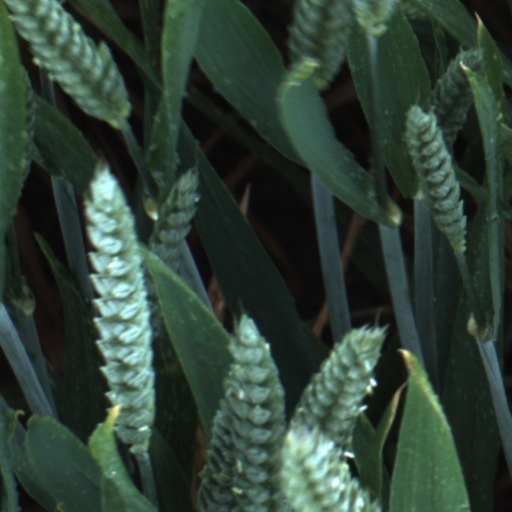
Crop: wheat